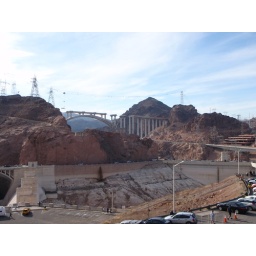
This is the monster of a bridge they are building over the dam.